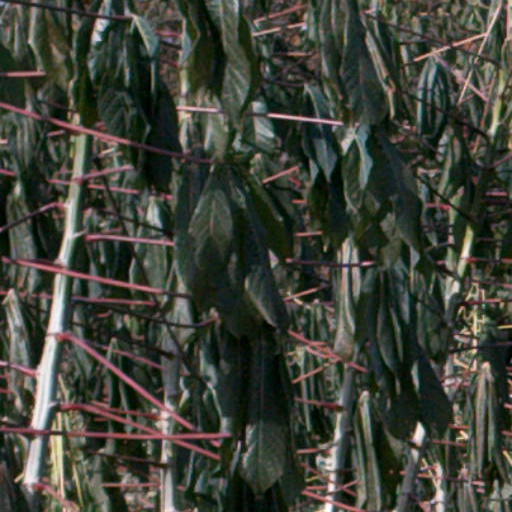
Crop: cassava